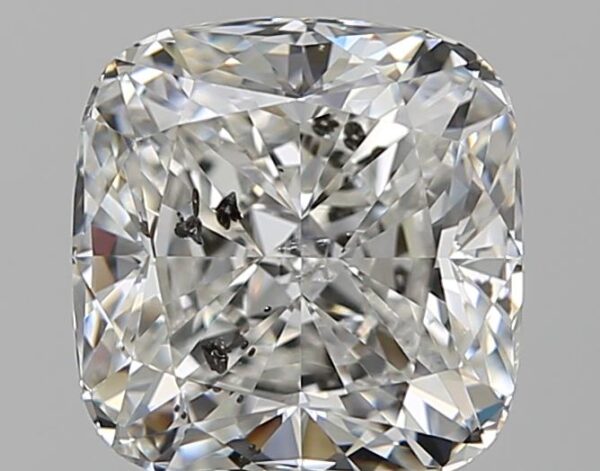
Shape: cushion
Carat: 2.1
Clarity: SI1
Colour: E
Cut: EX
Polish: EX
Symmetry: EX
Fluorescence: N
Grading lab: HRD
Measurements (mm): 7.46 x 7.16 x 4.69